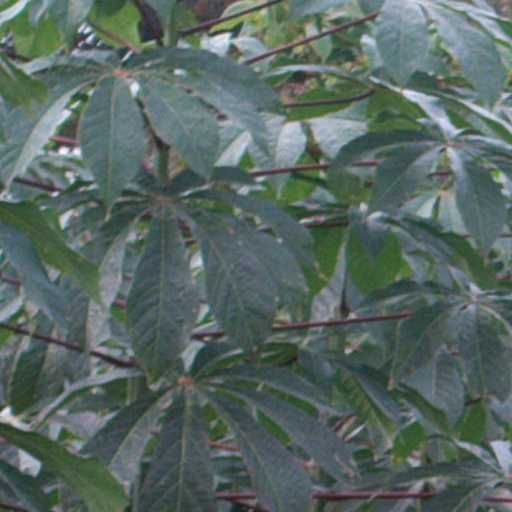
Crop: cassava